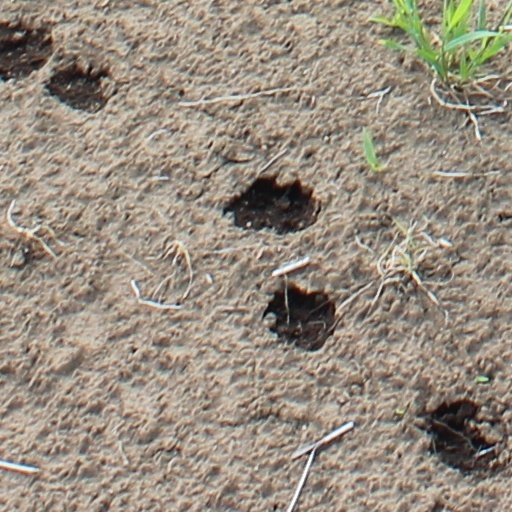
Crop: wheat